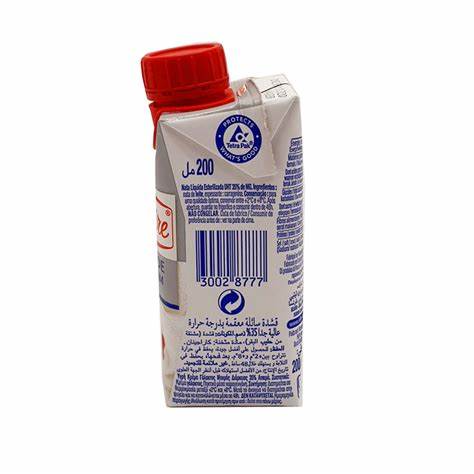
Waste category: cardboard